Yankton, South Dakota

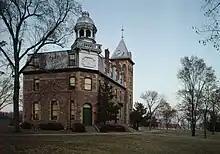
The conservatory building on the former Yankton College campus – part of the Yankton Federal Prison Camp.

At the urging of the Reverend Joseph Ward of Yankton, the General Association of Congregational Churches in Dakota Territory voted in May 1881 to establish "Pilgrim College" in Yankton, which was to be the first private institution of higher learning in Dakota. When the college was incorporated in August 1881, the name had been changed to "Yankton College". Classes commenced in October 1882, and Yankton College played a prominent role in the city for over 100 years.